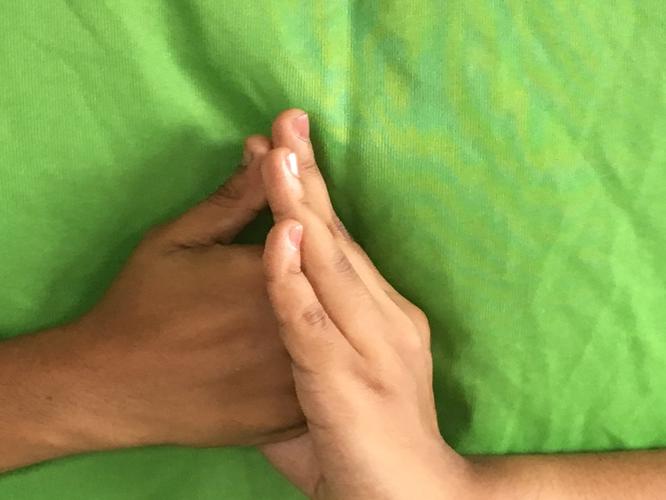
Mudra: Shanka
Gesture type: double_hand